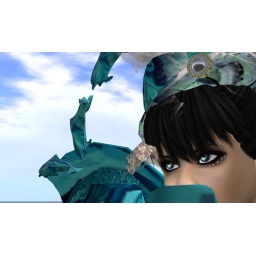
*best viewed large size*custom dolphin hat and dress by Sissy Pessoa - BaiasticeBeauty Avatar special edition Nefertiti skinBeauty Avatar eyes